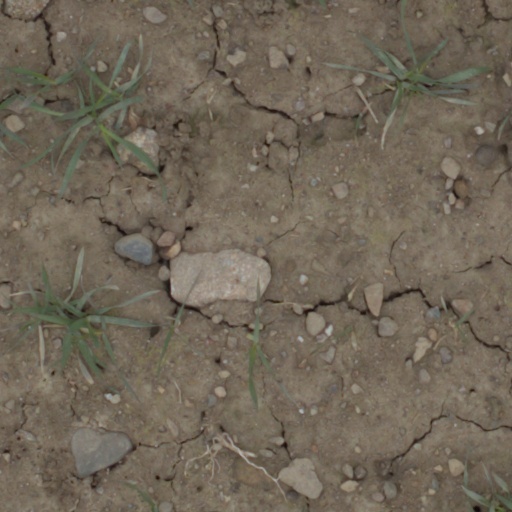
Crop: wheat